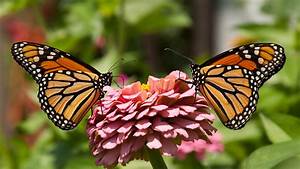
Label: butterfly